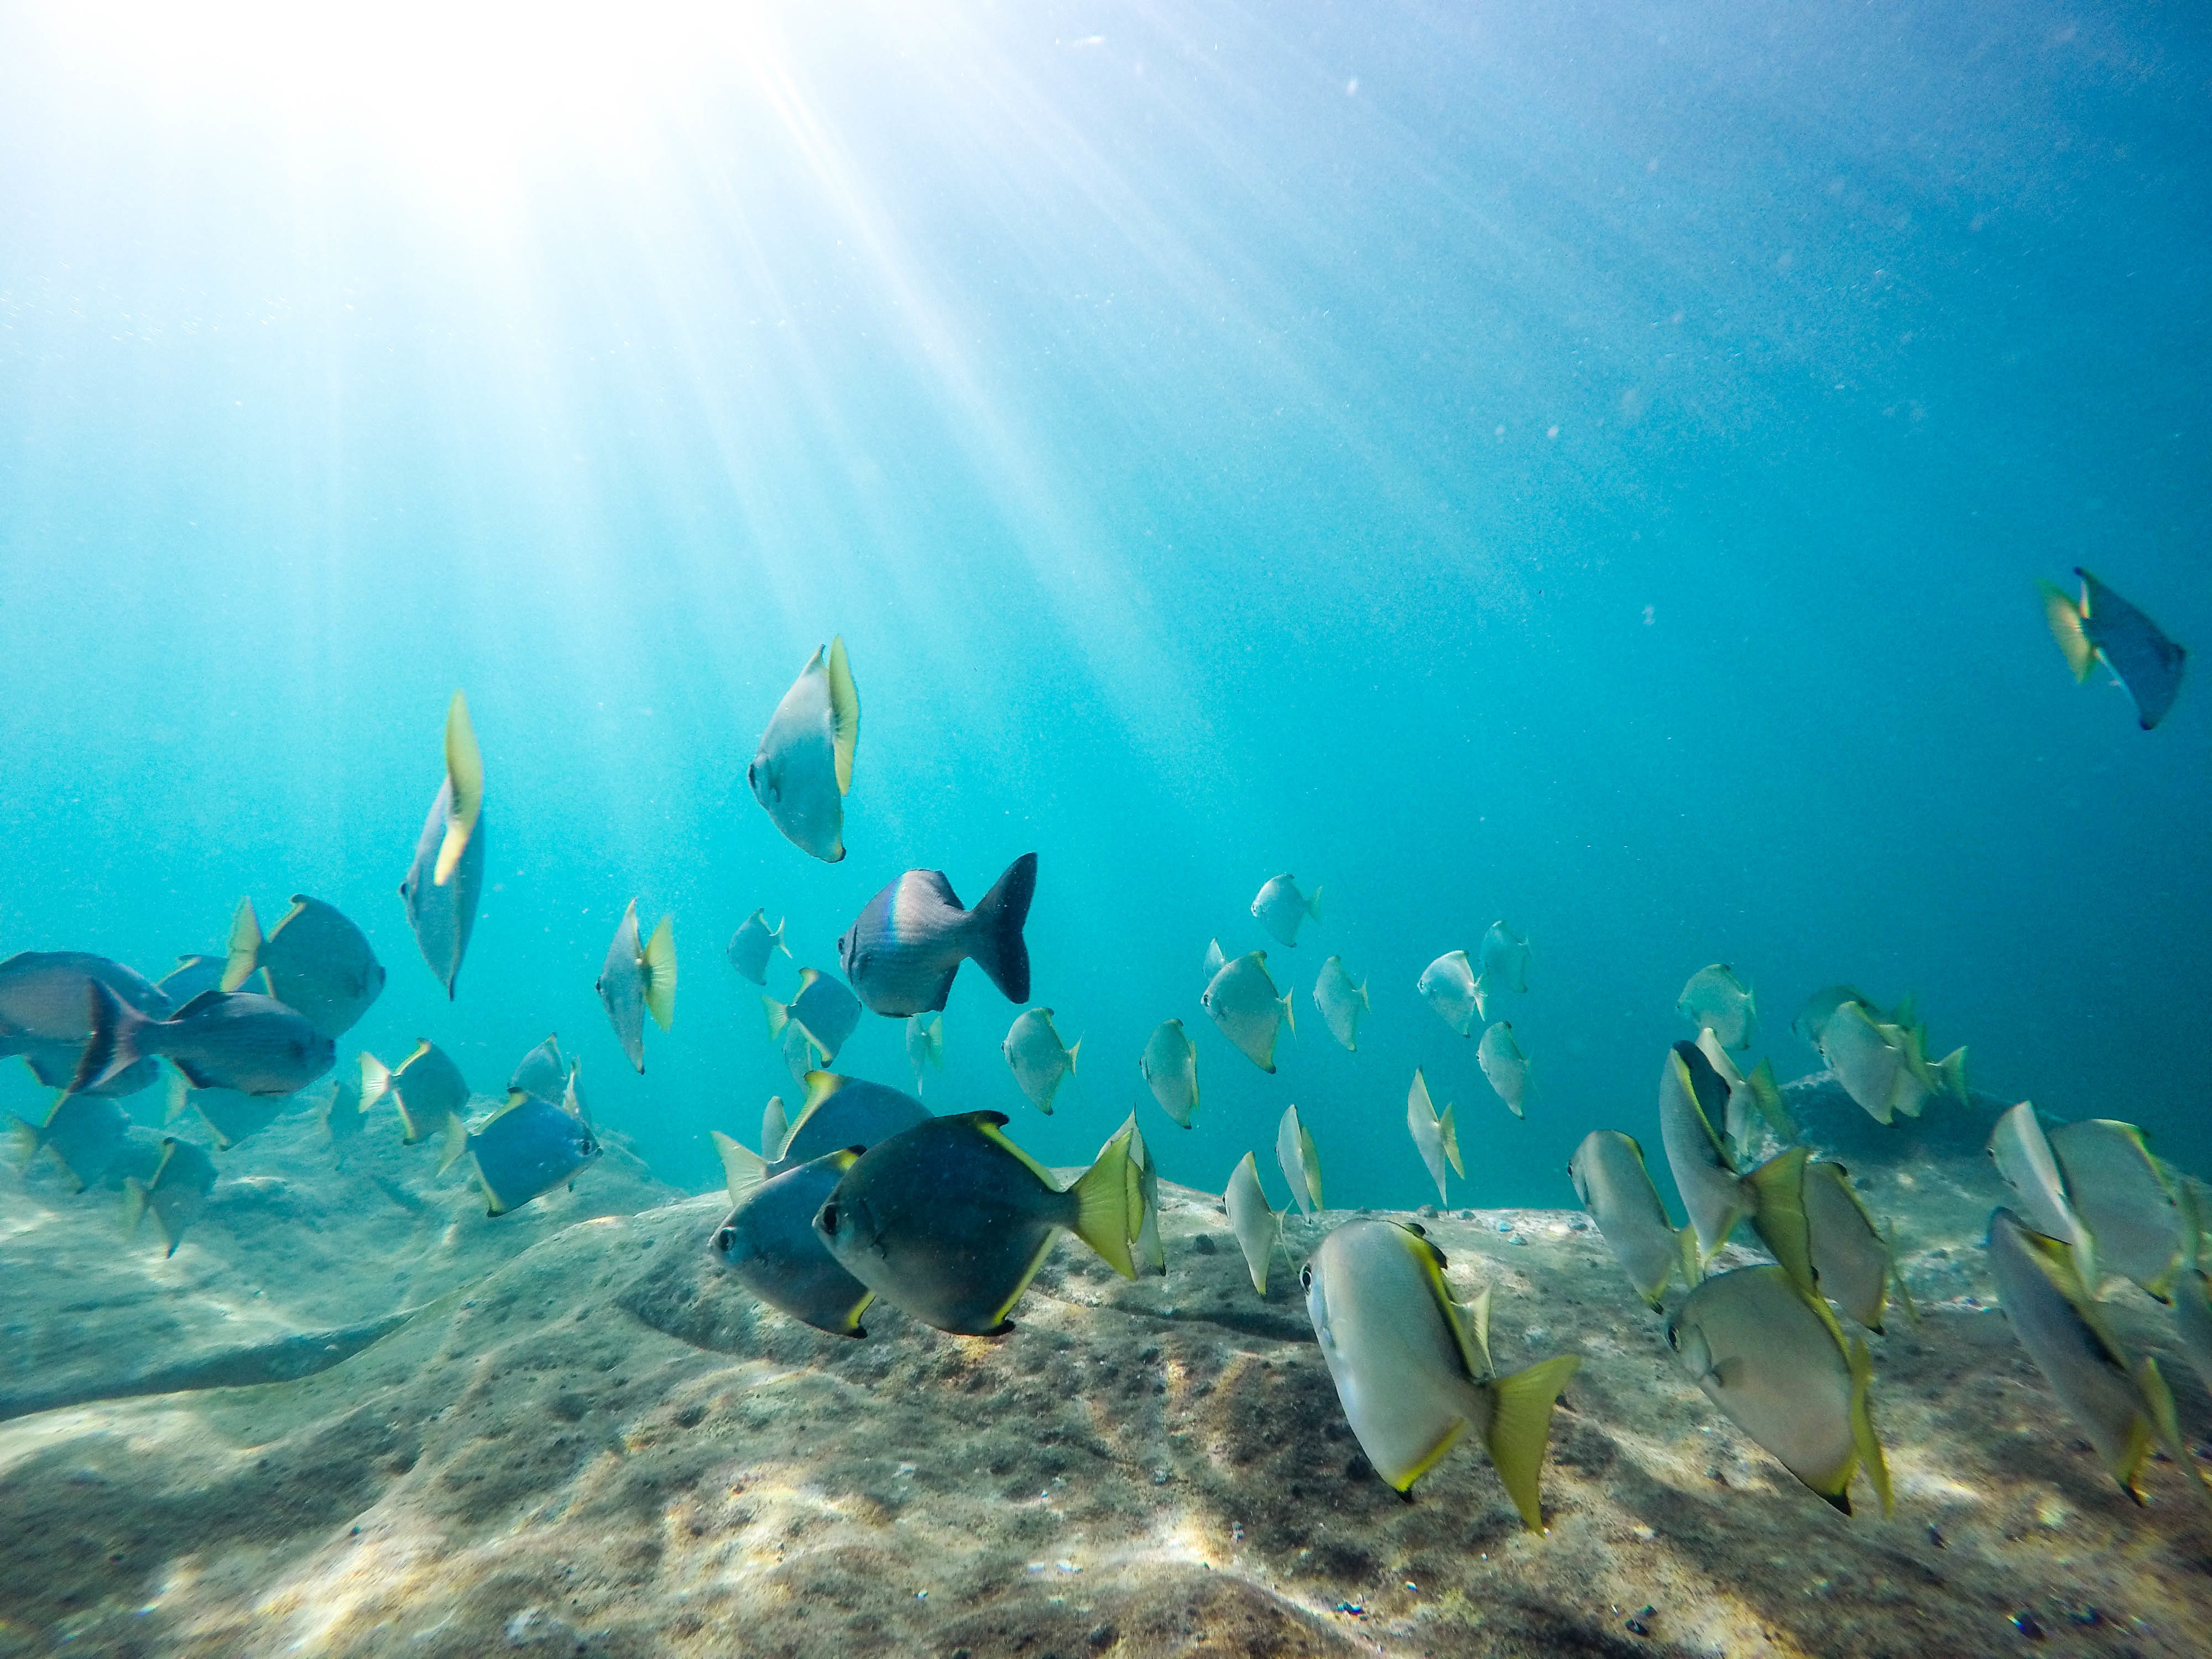
sea, ocean, diving, underwater, biology, fish, swimming, coral reef, reef, sports, snorkeling, water sport, scuba diving, marine biology, coral reef fish